WHRZ-LP

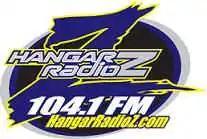
Former logo

The station originally signed on the air on , broadcasting a Christian contemporary hit radio format targeting teenagers and young adults. It initially used the branding "Hangar Radio Z", referencing the nickname for the Church's recently-constructed youth center ("The Hangar"), which also housed the station's studios.